Trolleybuses in Glasgow

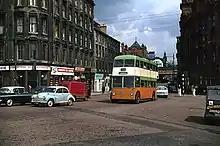
TB116 en route to Clarkston, near Victoria Bridge.

The Glasgow trolleybus system operated in and immediately surrounding the city of Glasgow, Scotland, between 1949 and 1967, with the network reaching its largest extent in 1959. It was the only British system to open after World War II.